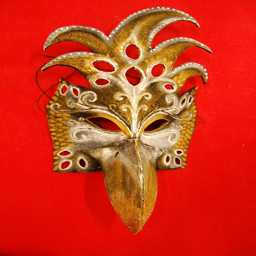
mask - produced in the workshop - photo sharing !